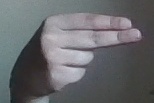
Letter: ain